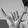
ASL letter: Y